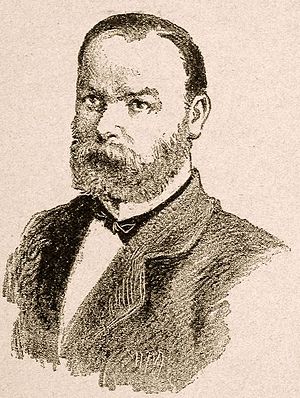
Carl Koldewey
Carl Koldewey
Carl Koldewey var en tysk polarforsker. Han er født i Bücken ved Hannover og døde i Hamburg.